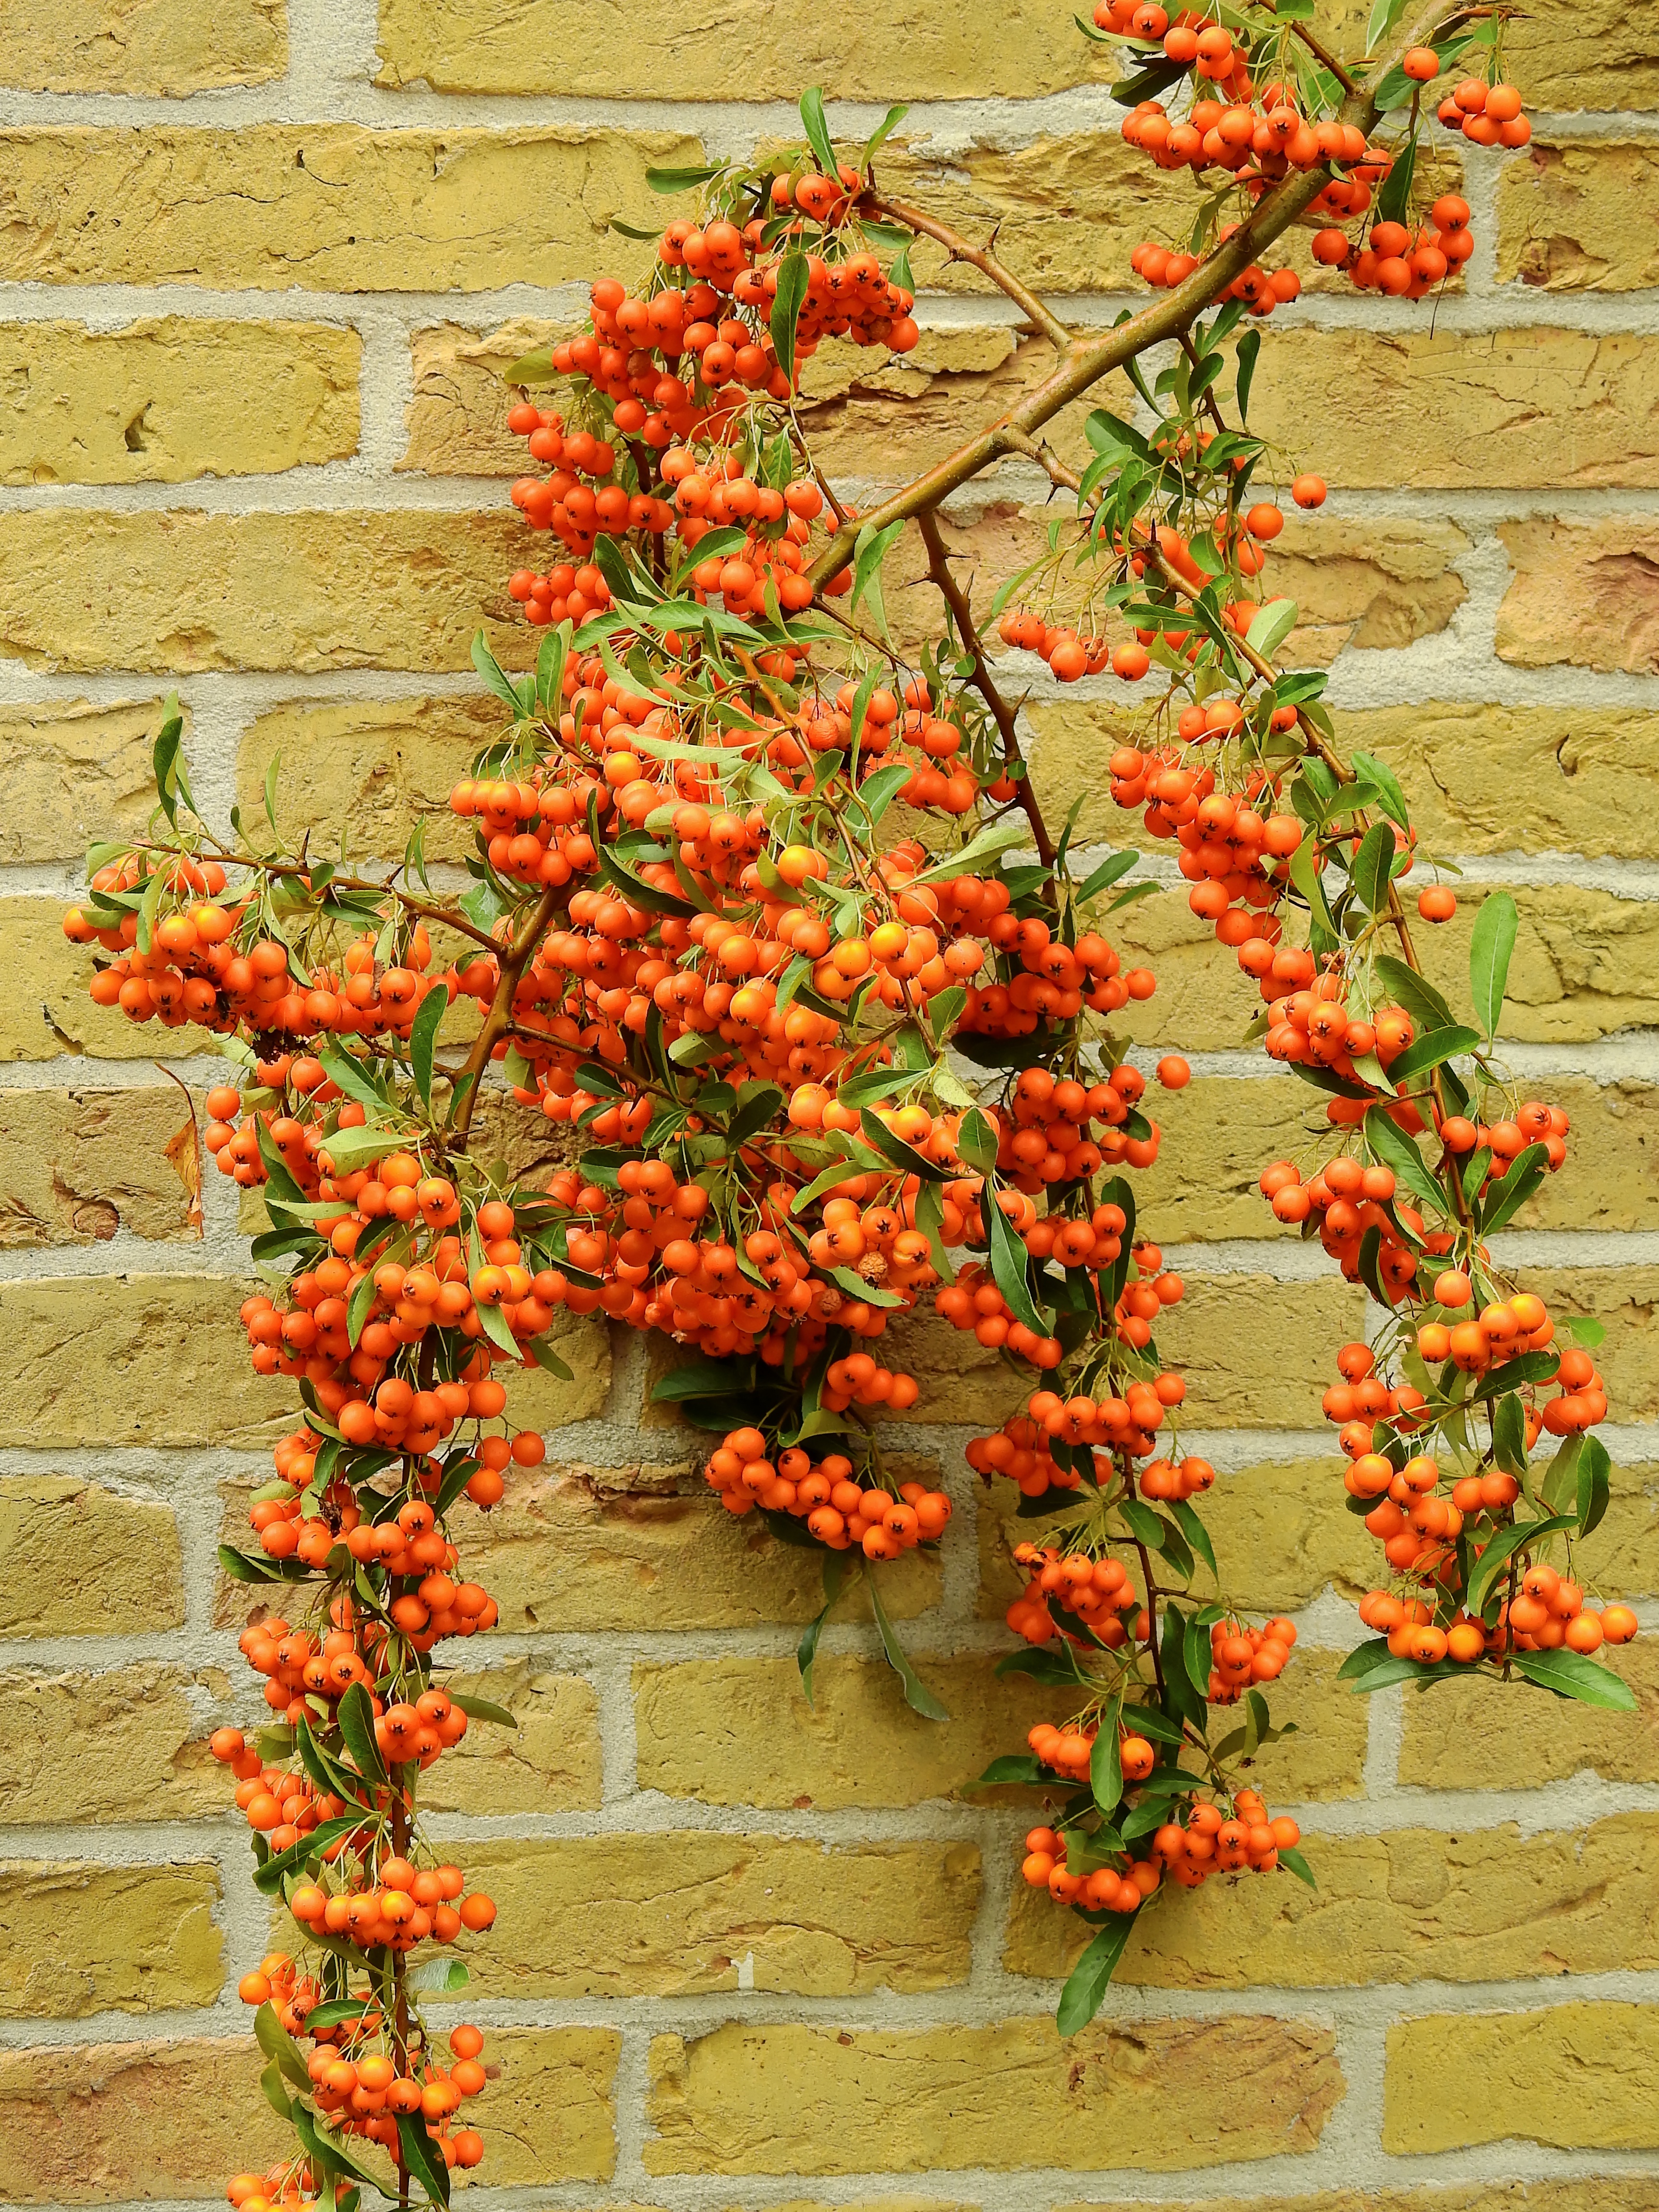
blossom, plant, leaf, flower, bloom, wall, bush, food, red, produce, autumn, botany, climber, brick, flora, brick wall, background, berries, shrub, fruits, floristry, flowering plant, annual plant, land plant